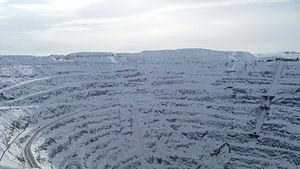
Sibaï est une ville de la république de Bachkirie, en Russie, dans le raïon de Baïmak. Sa population s'élevait 61 344 habitants en 2019.